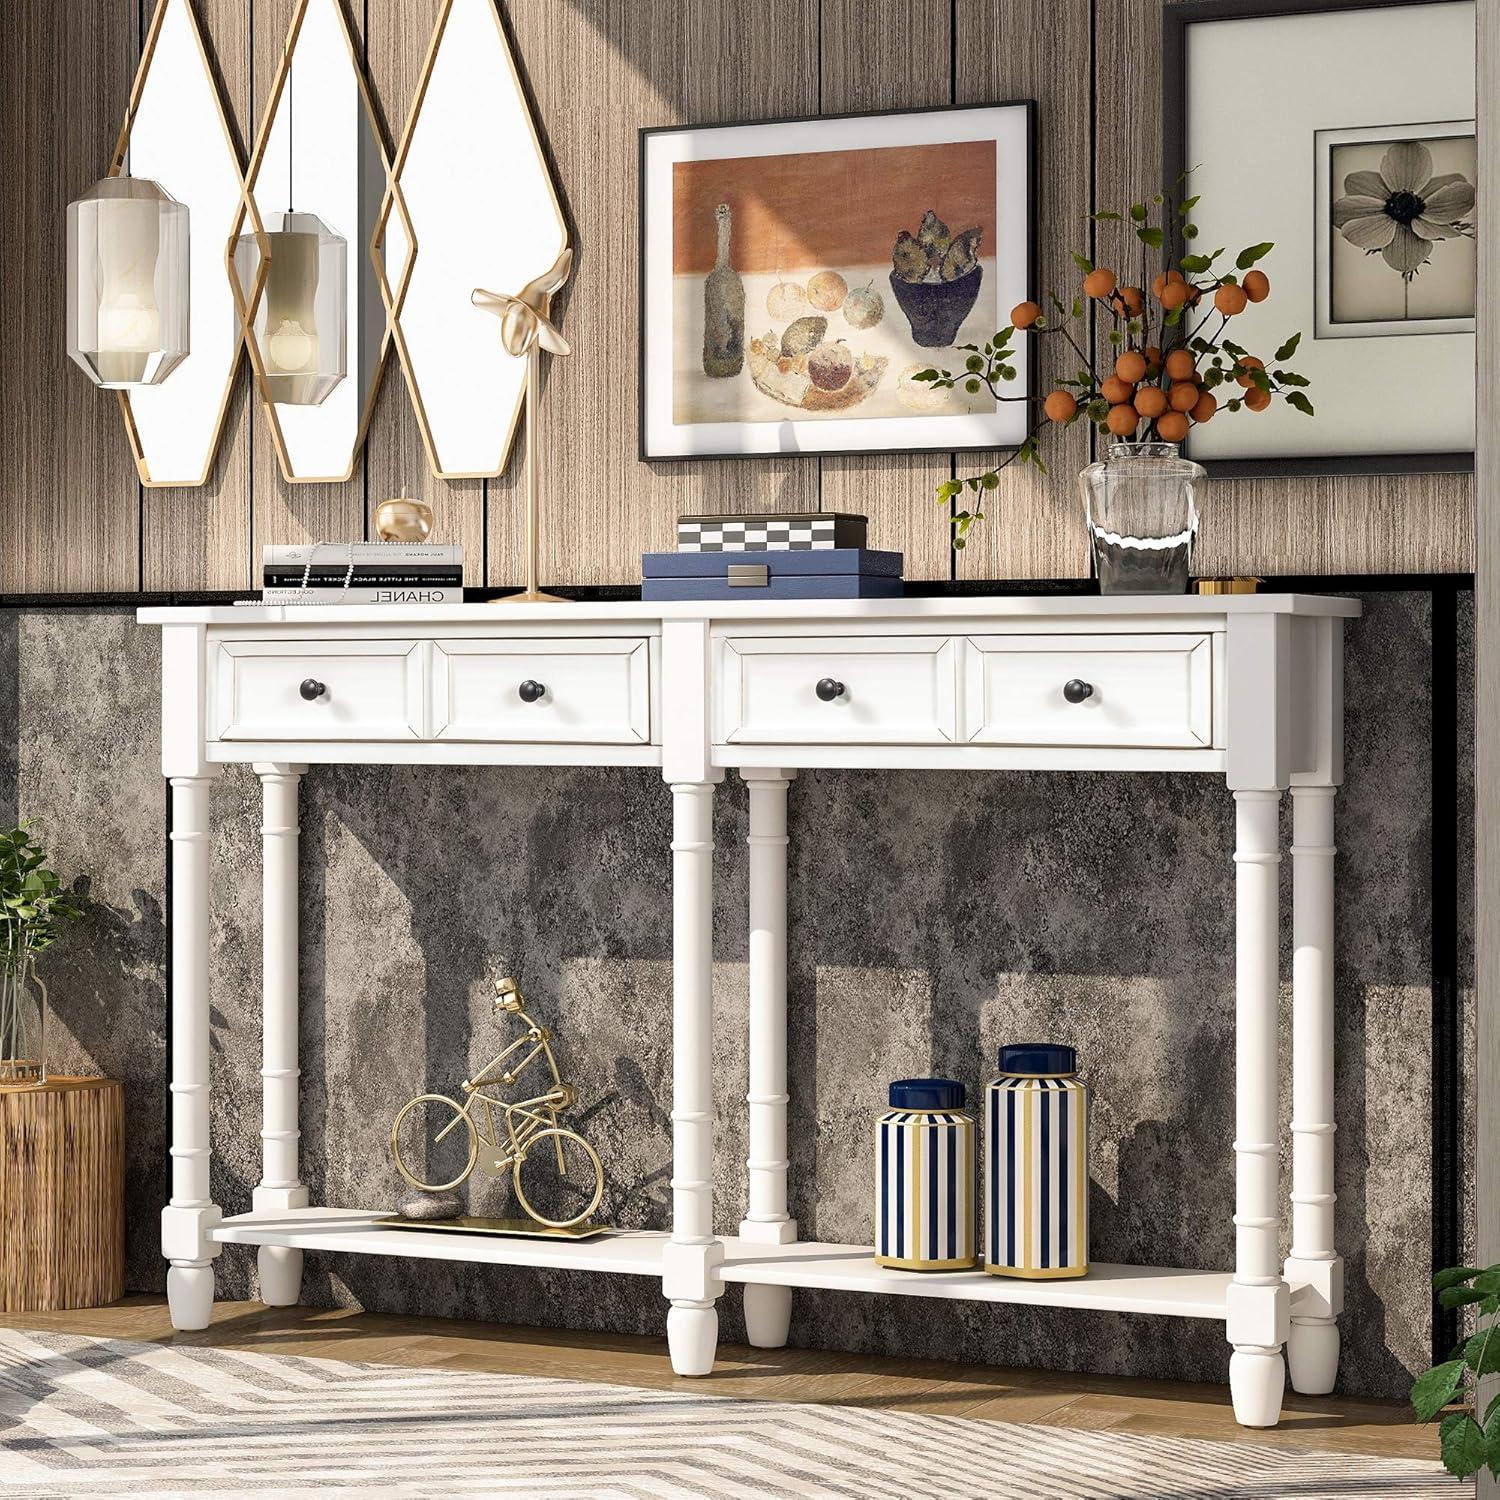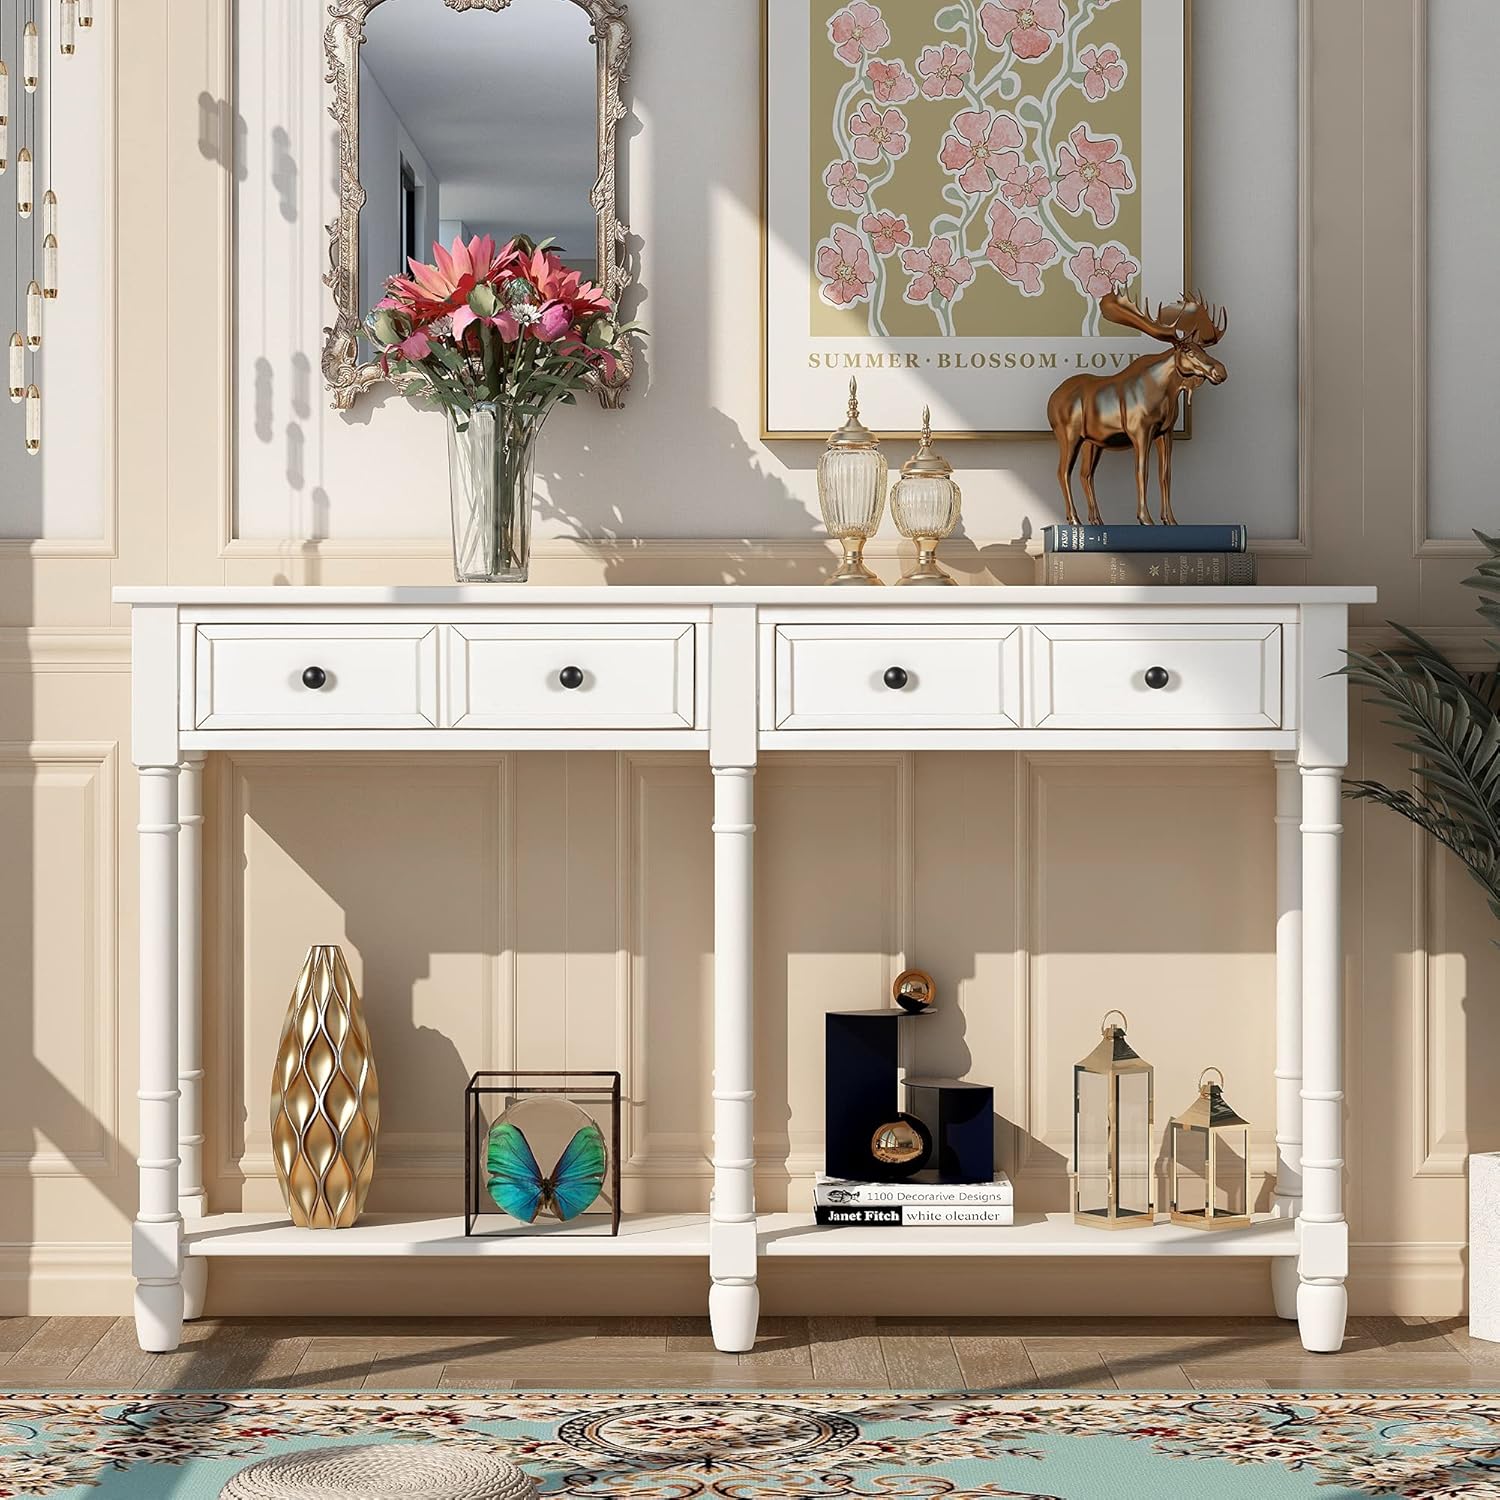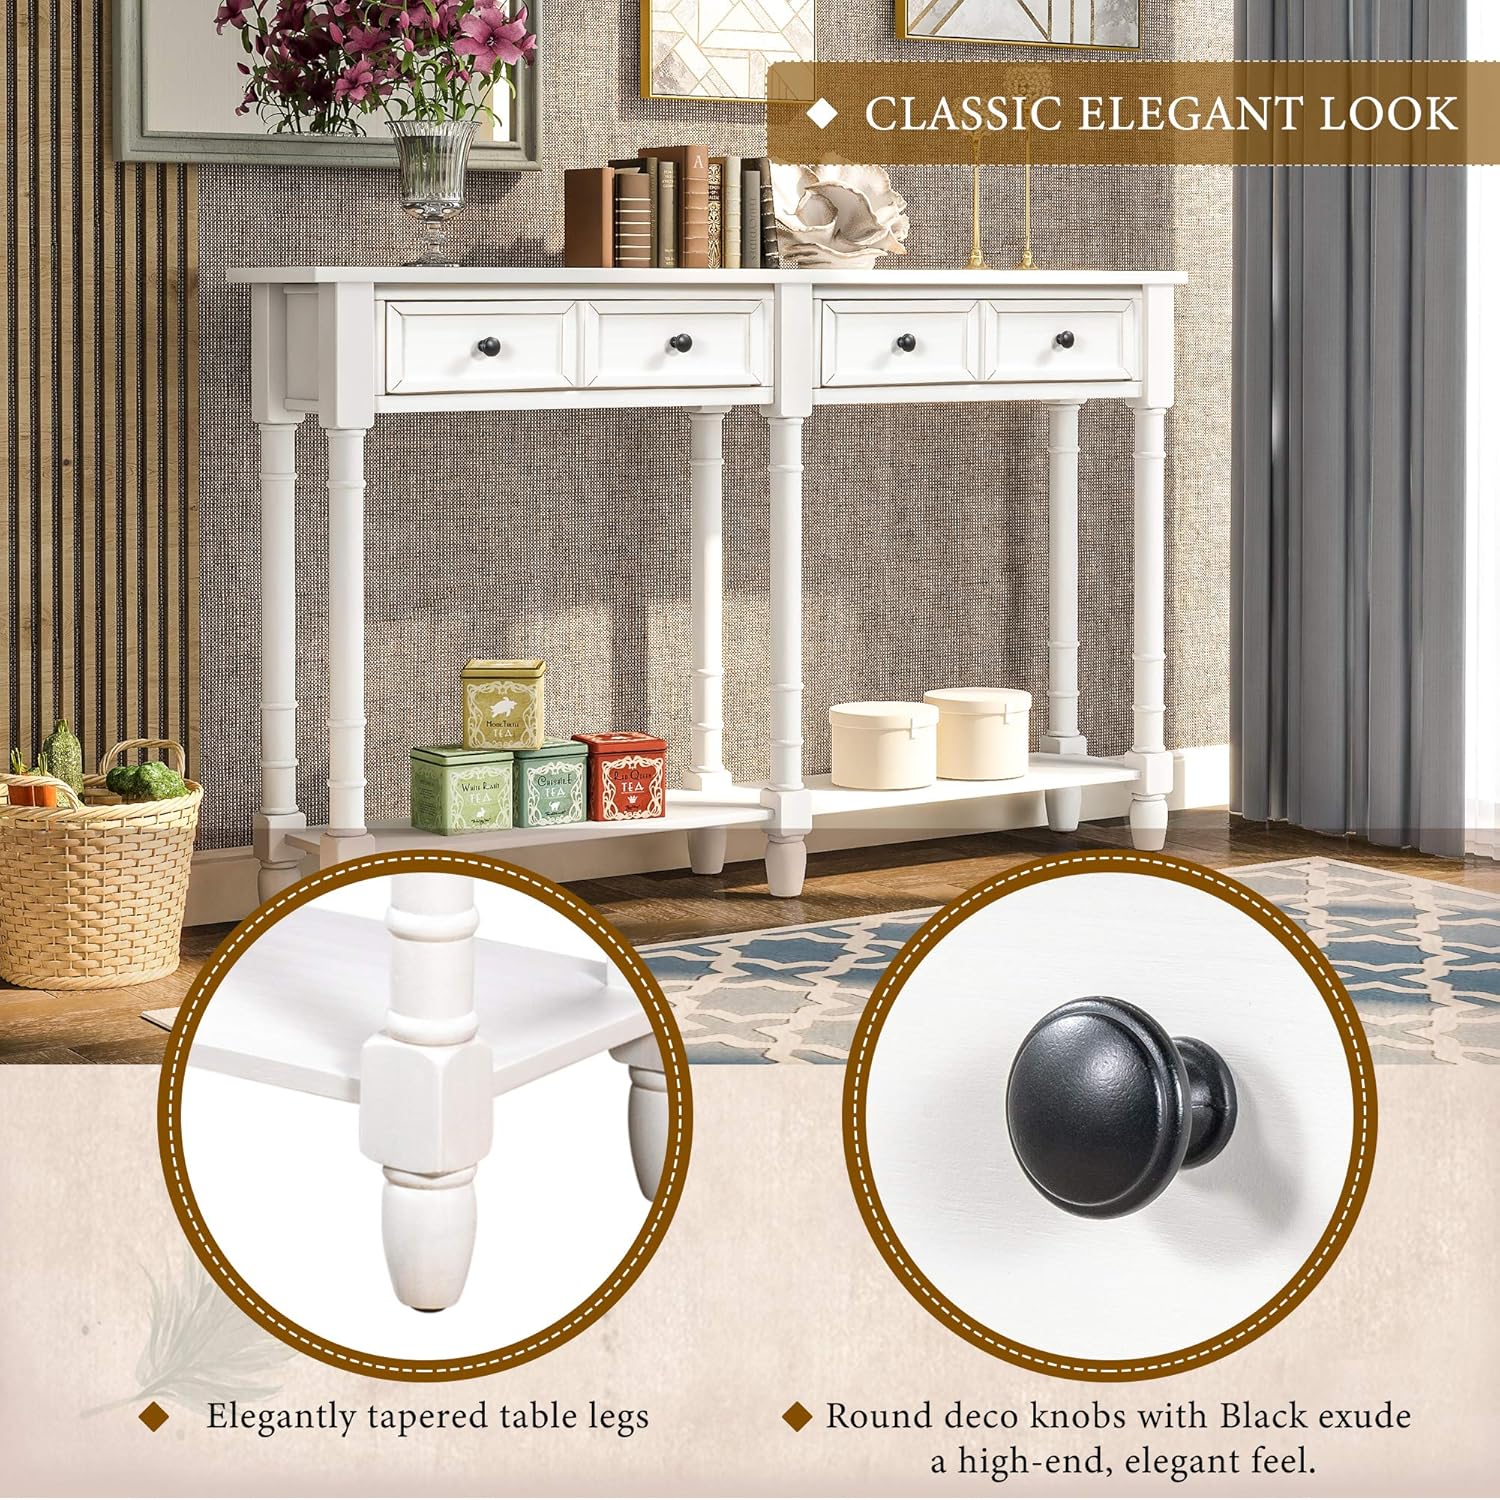
Merax Ivory Classic Entryway Console Table with Storage Drawers and Bottom Shelf, 1 Set
Category: Amazon Home
MERAX Console Tablewith Storage Drawers and Bottom Shelf for Entryway Hallway Sofa Table Specifications:Material: Wood+MDFColor: Old Pine/ Antique Navy/Ivory/ EspressoOverall Product Dimension: 58”L x 11.1”W x 34”H.Overall Product Weight: 38 LBSWeight Capacity: Table: 144LBS / Drawer: 11 LBS/Bottom Shelf: 56 LBSThickness: Top shelf 20mm/ Bottom shelf 13 mmFinish: Paint SprayingAdditional Tools Required: All Tools IncludedLevel of Assembly: Partial assembly Notice: Items may slightly differ from photo in terms of color due to the lighting or your monitor’s display.
Features: 【Natural Weatherworn Look】Rectangular console table with a beautiful painting finish , elegantly straight table legs and black round deco knobs - a marriage of modern and classical design, will look great with your home decor. | 【Sturdy & Durable Structure】Well structured of quality MDF wood board with solid wood top for enhanced durability and supportiveness -- capacious tabletop can hold up to 100 lbs. | 【Plenty Storage】 Wooden console table was completed with 2 big functional pull out drawers and a fixed lower shelf and long enough tabletop for storage, you can store your necessities, such as keys, mails books, lamp and so on. | 【Fit Any place】This farmhouse console table with beautiful eye-pleasing look will blends perfectly into any modern style room, a beautiful table for living room, entryway, hallway, front door, bedroom and more. | 【 Easy Assembly】Overall Dimension: 58”L x 11.1”W x 34”H. Shipp in one package, with clear instructions, hardware and tools included. Only simply attach the legs and bottom shelf, easy to Assemble,